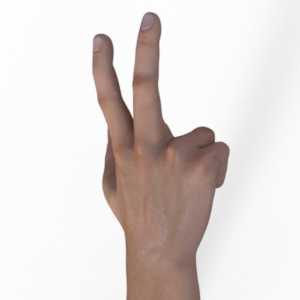
Label: scissors